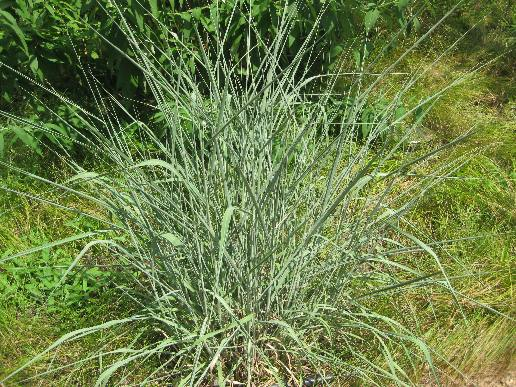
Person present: No